History of North America

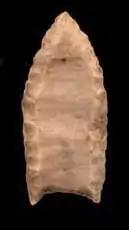
Folsom projectile point

Archaeologists contend that Paleo-Indian migration out of Beringia (eastern Alaska), ranges from 40,000 to around 16,500 years ago. This time range is a hot source of debate and promises to continue as such for years to come. The few agreements achieved to date are the origin from Central Asia, with widespread habitation of the Americas during the end of the last glacial period, or more specifically what is known as the late glacial maximum, around 16,000–13,000 years before present. However, older alternative theories exist, including migration from Europe.